Ruben Gabrielsen

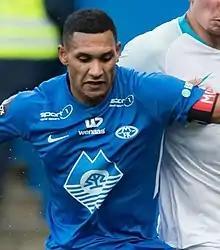
Gabrielsen with Molde in 2018

Lunan Ruben Gabrielsen (born 10 March 1992) is a Norwegian professional footballer who plays as a centre-back for Lillestrøm.